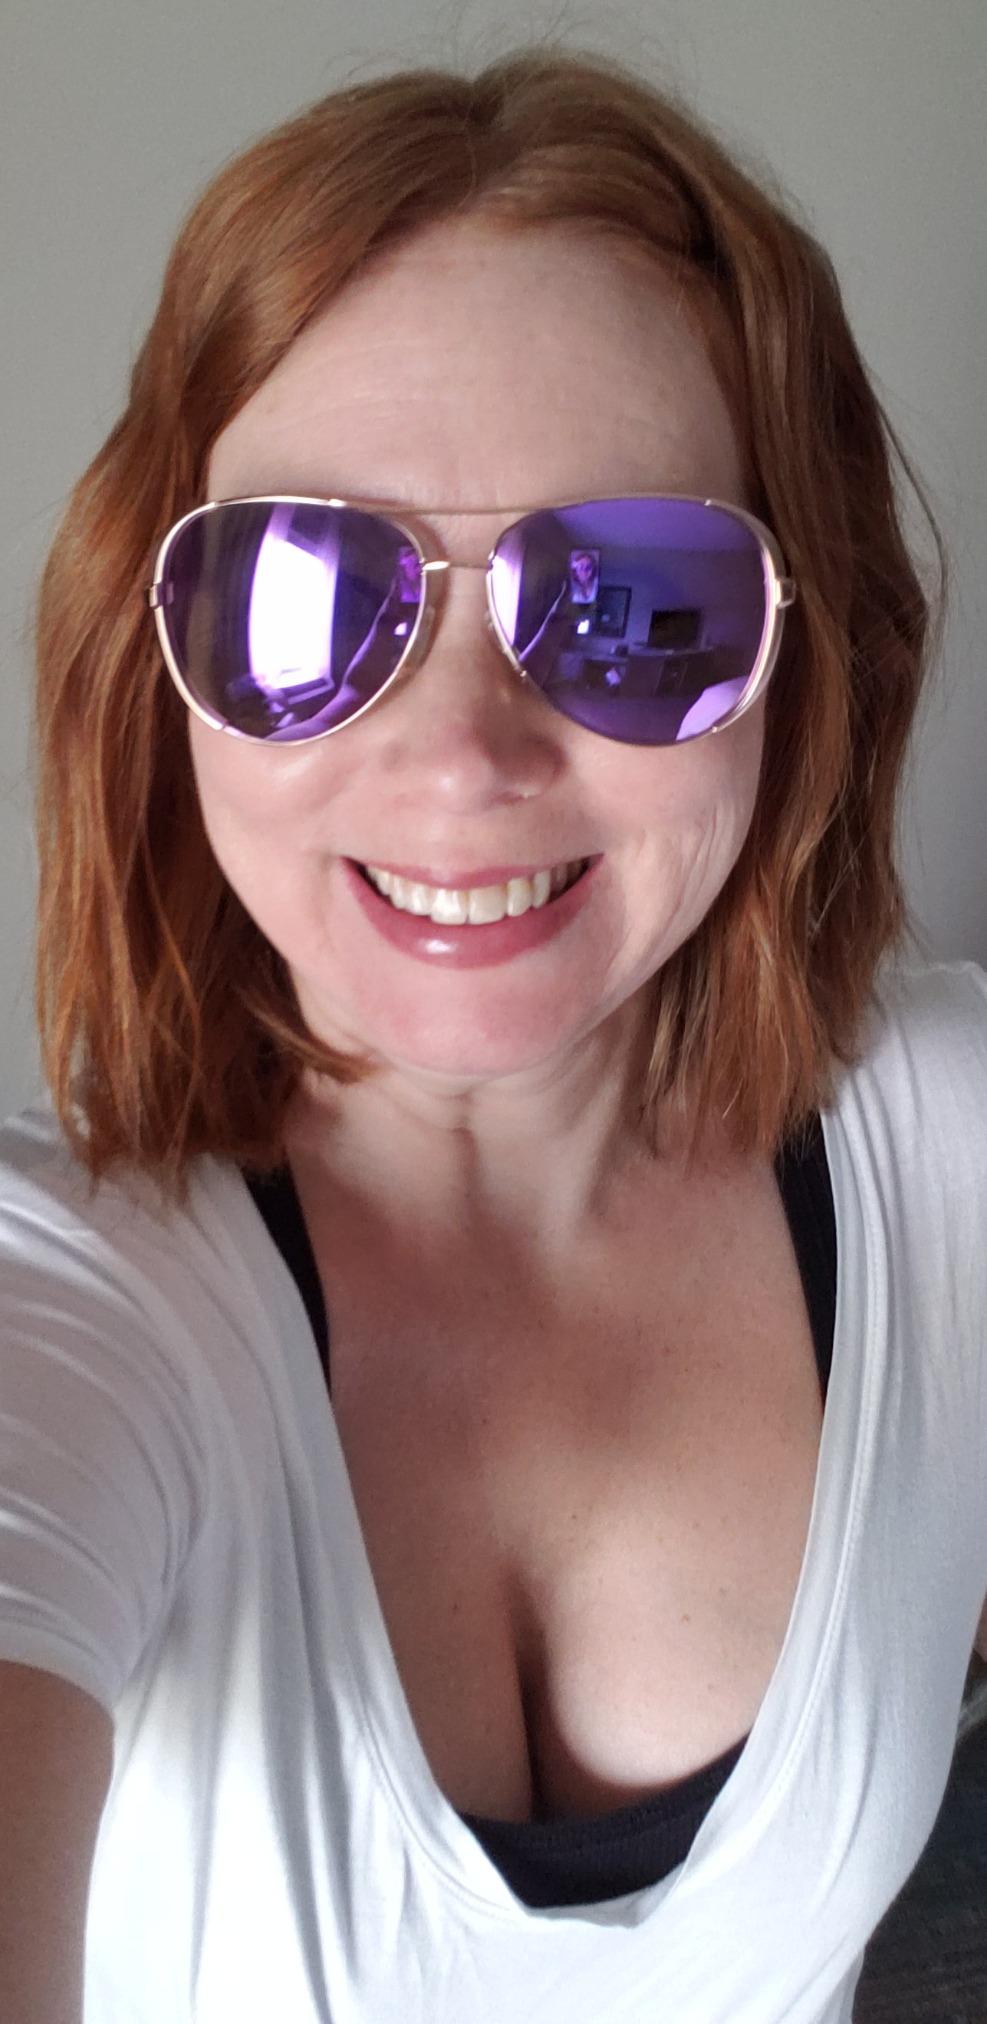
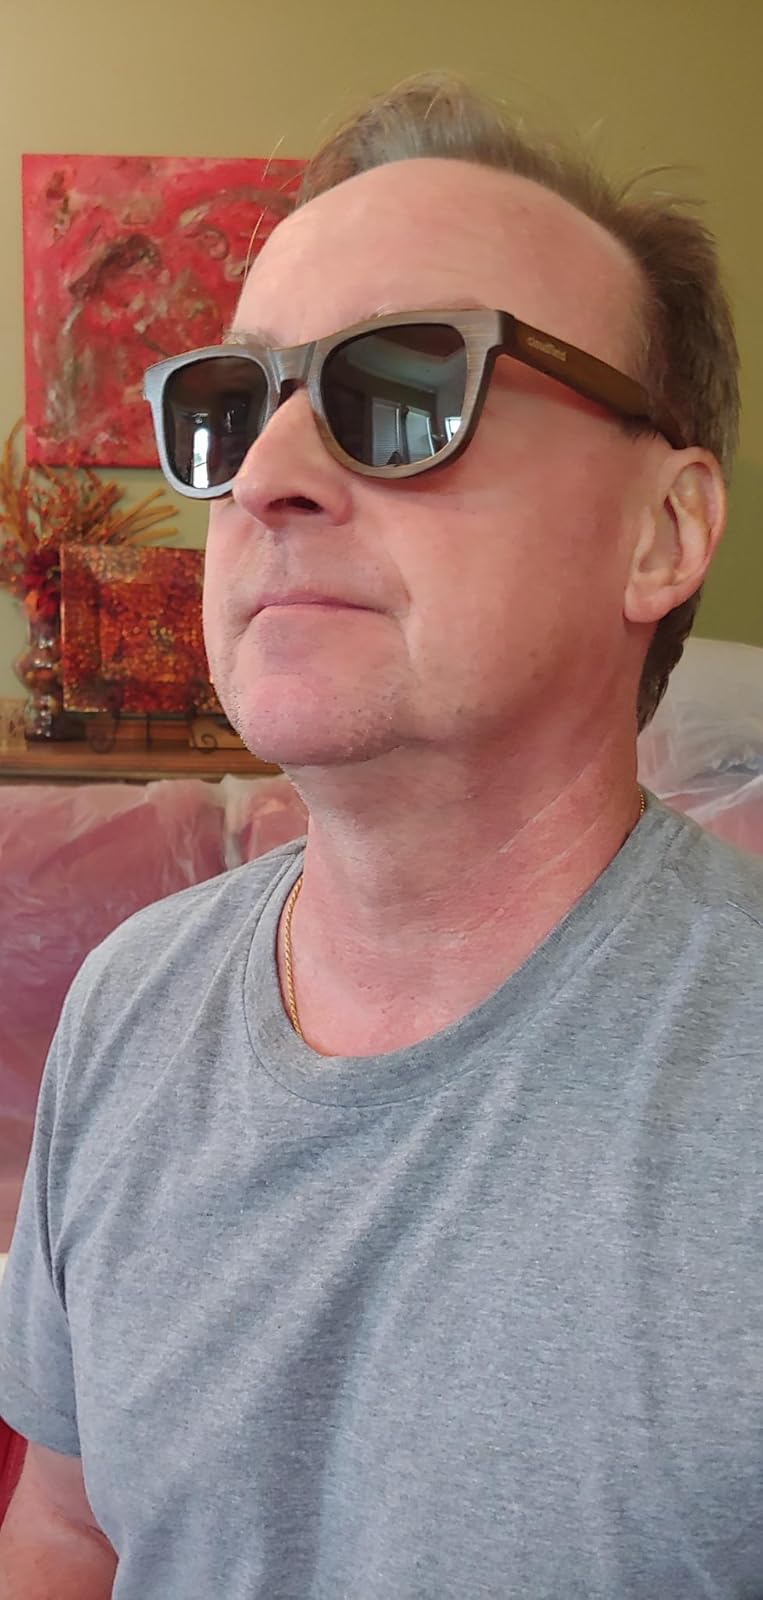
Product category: accessories_sunglasses
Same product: no